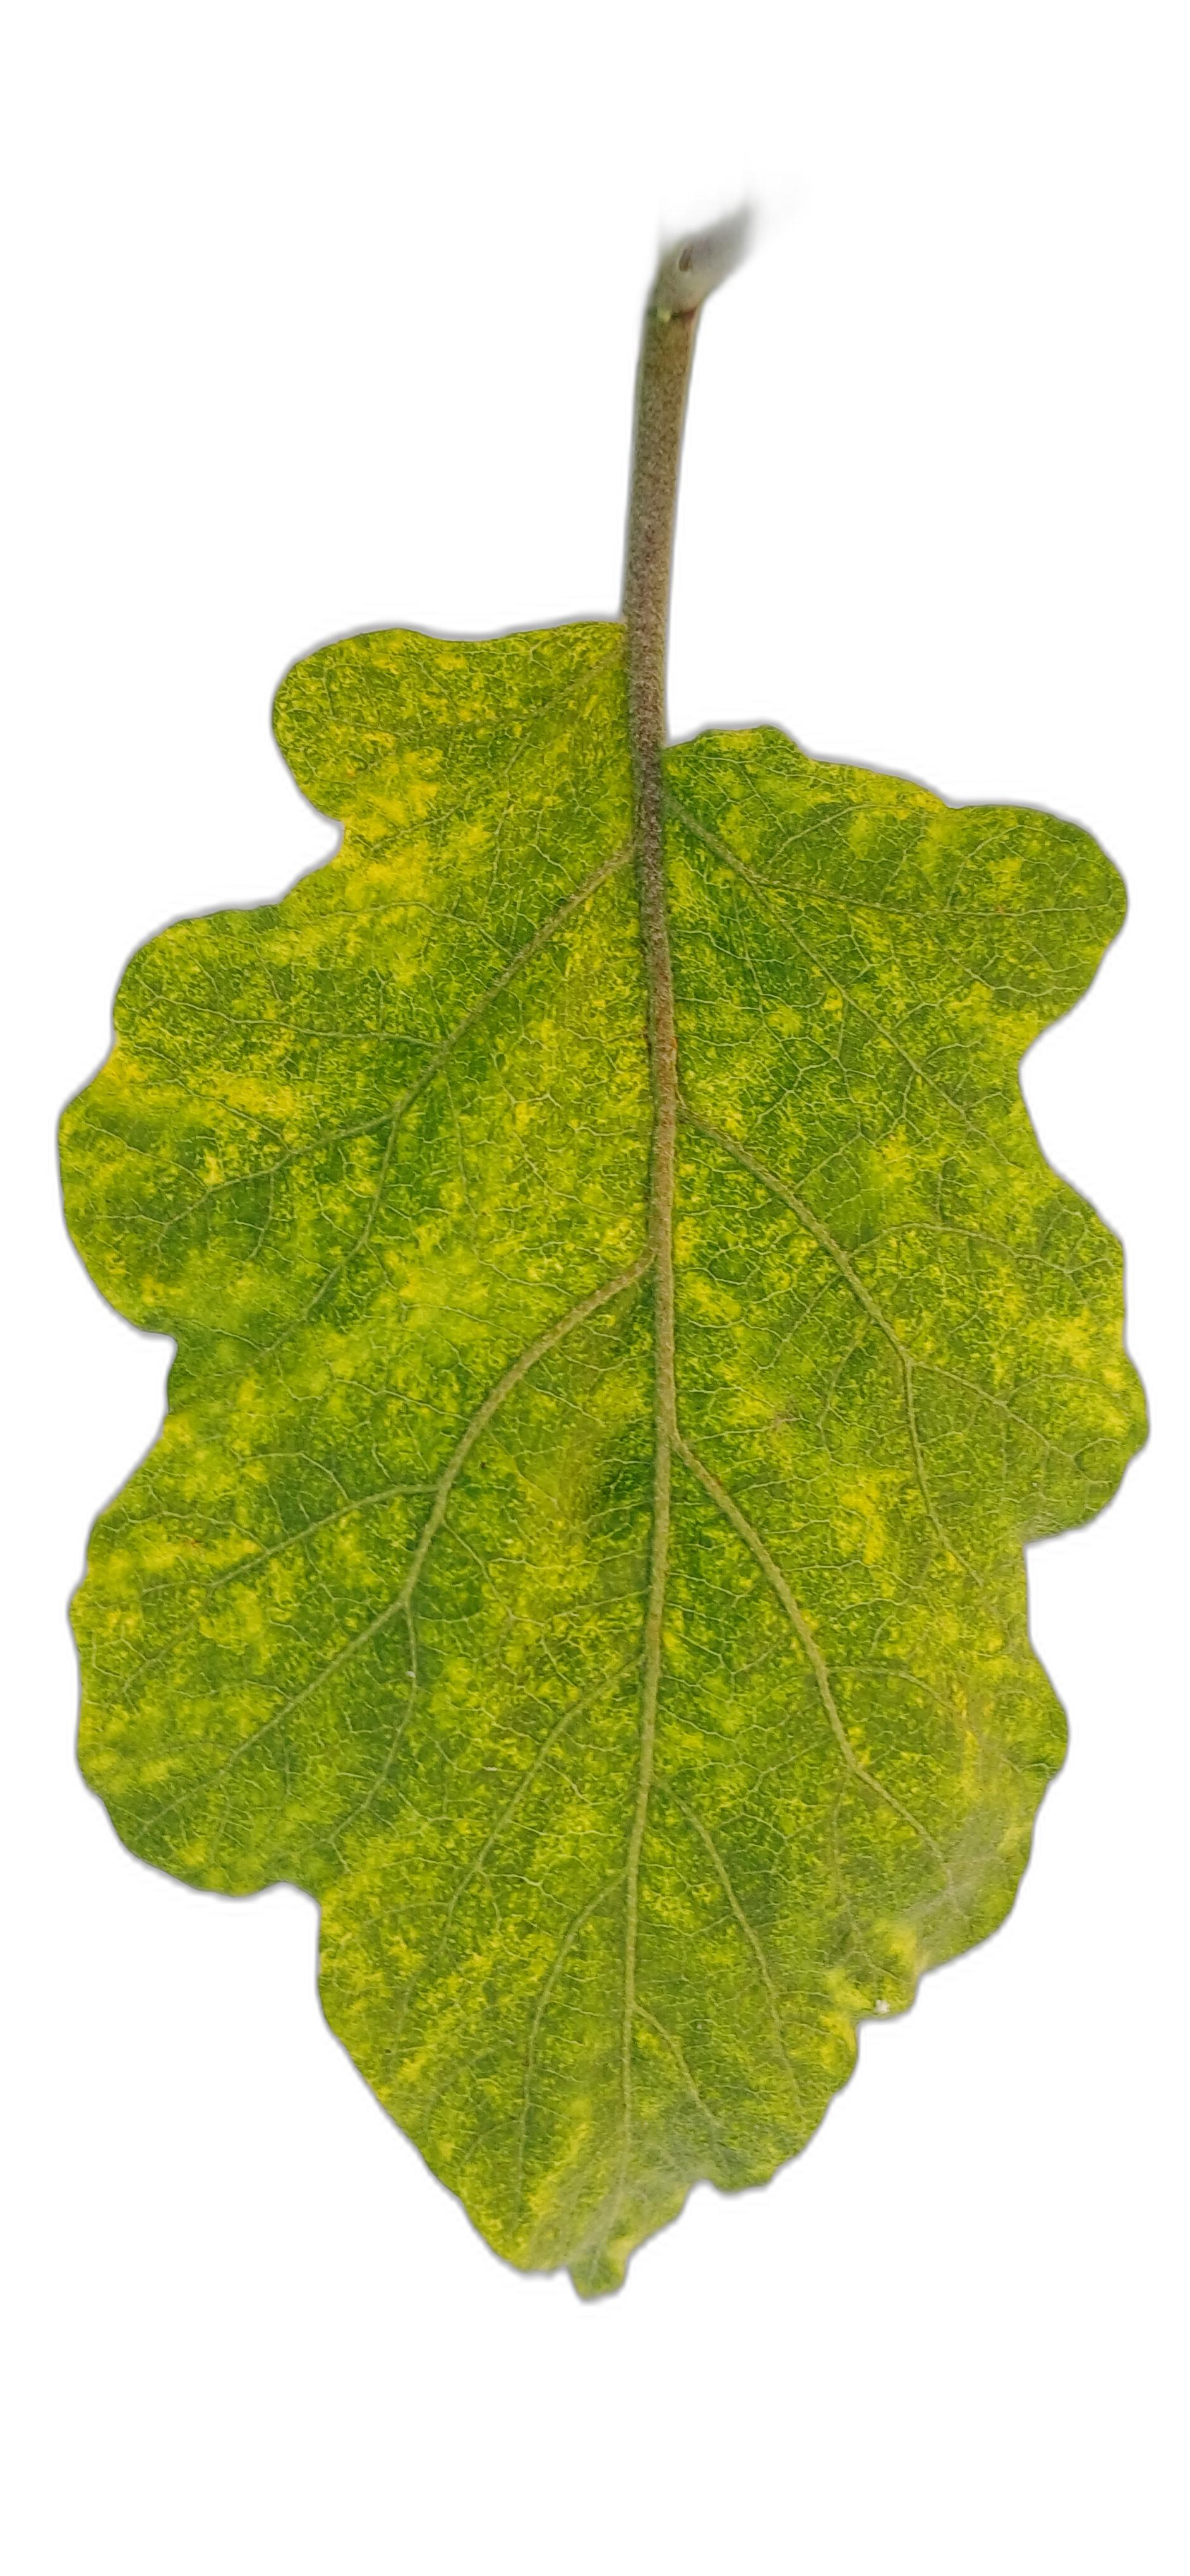
Label: Mosaic Virus Disease